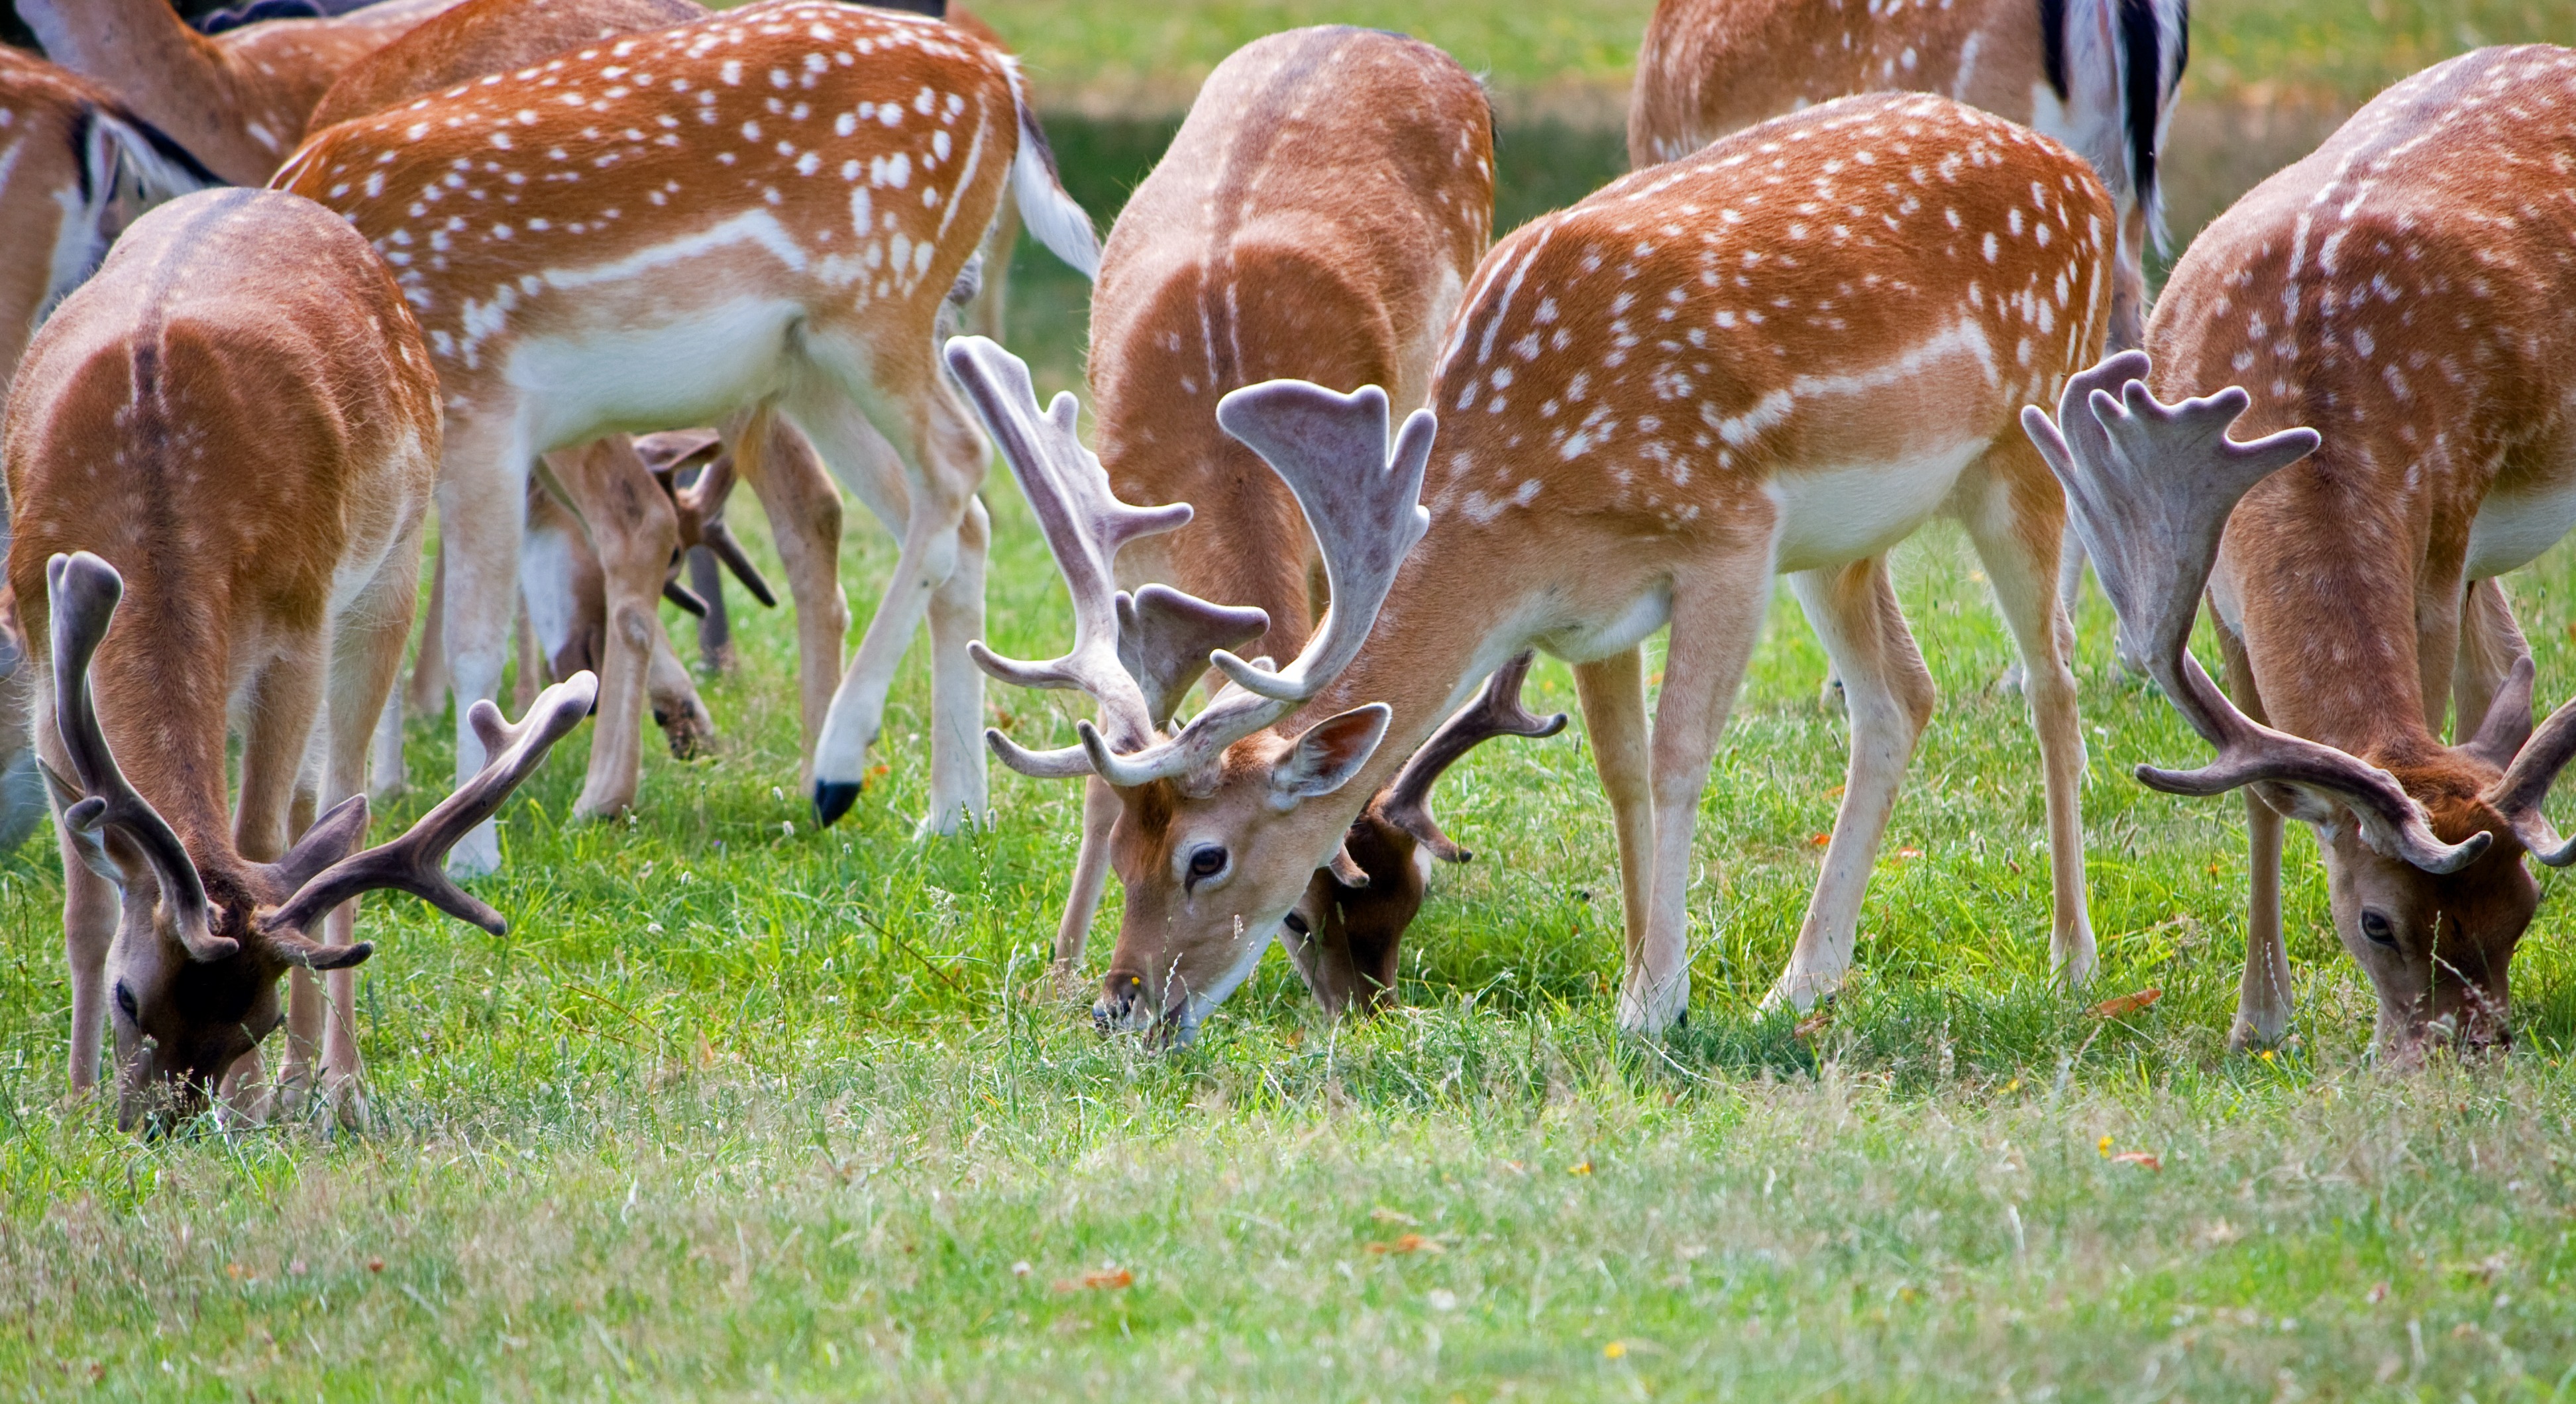
nature, prairie, photo, wildlife, wild, deer, herd, grazing, mammal, fauna, close up, outdoors, grassland, vertebrate, details, beautiful, image, roe deer, white tailed deer, deer herd